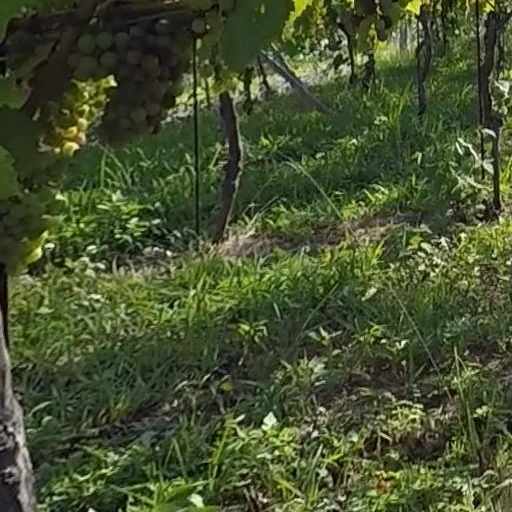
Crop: grape